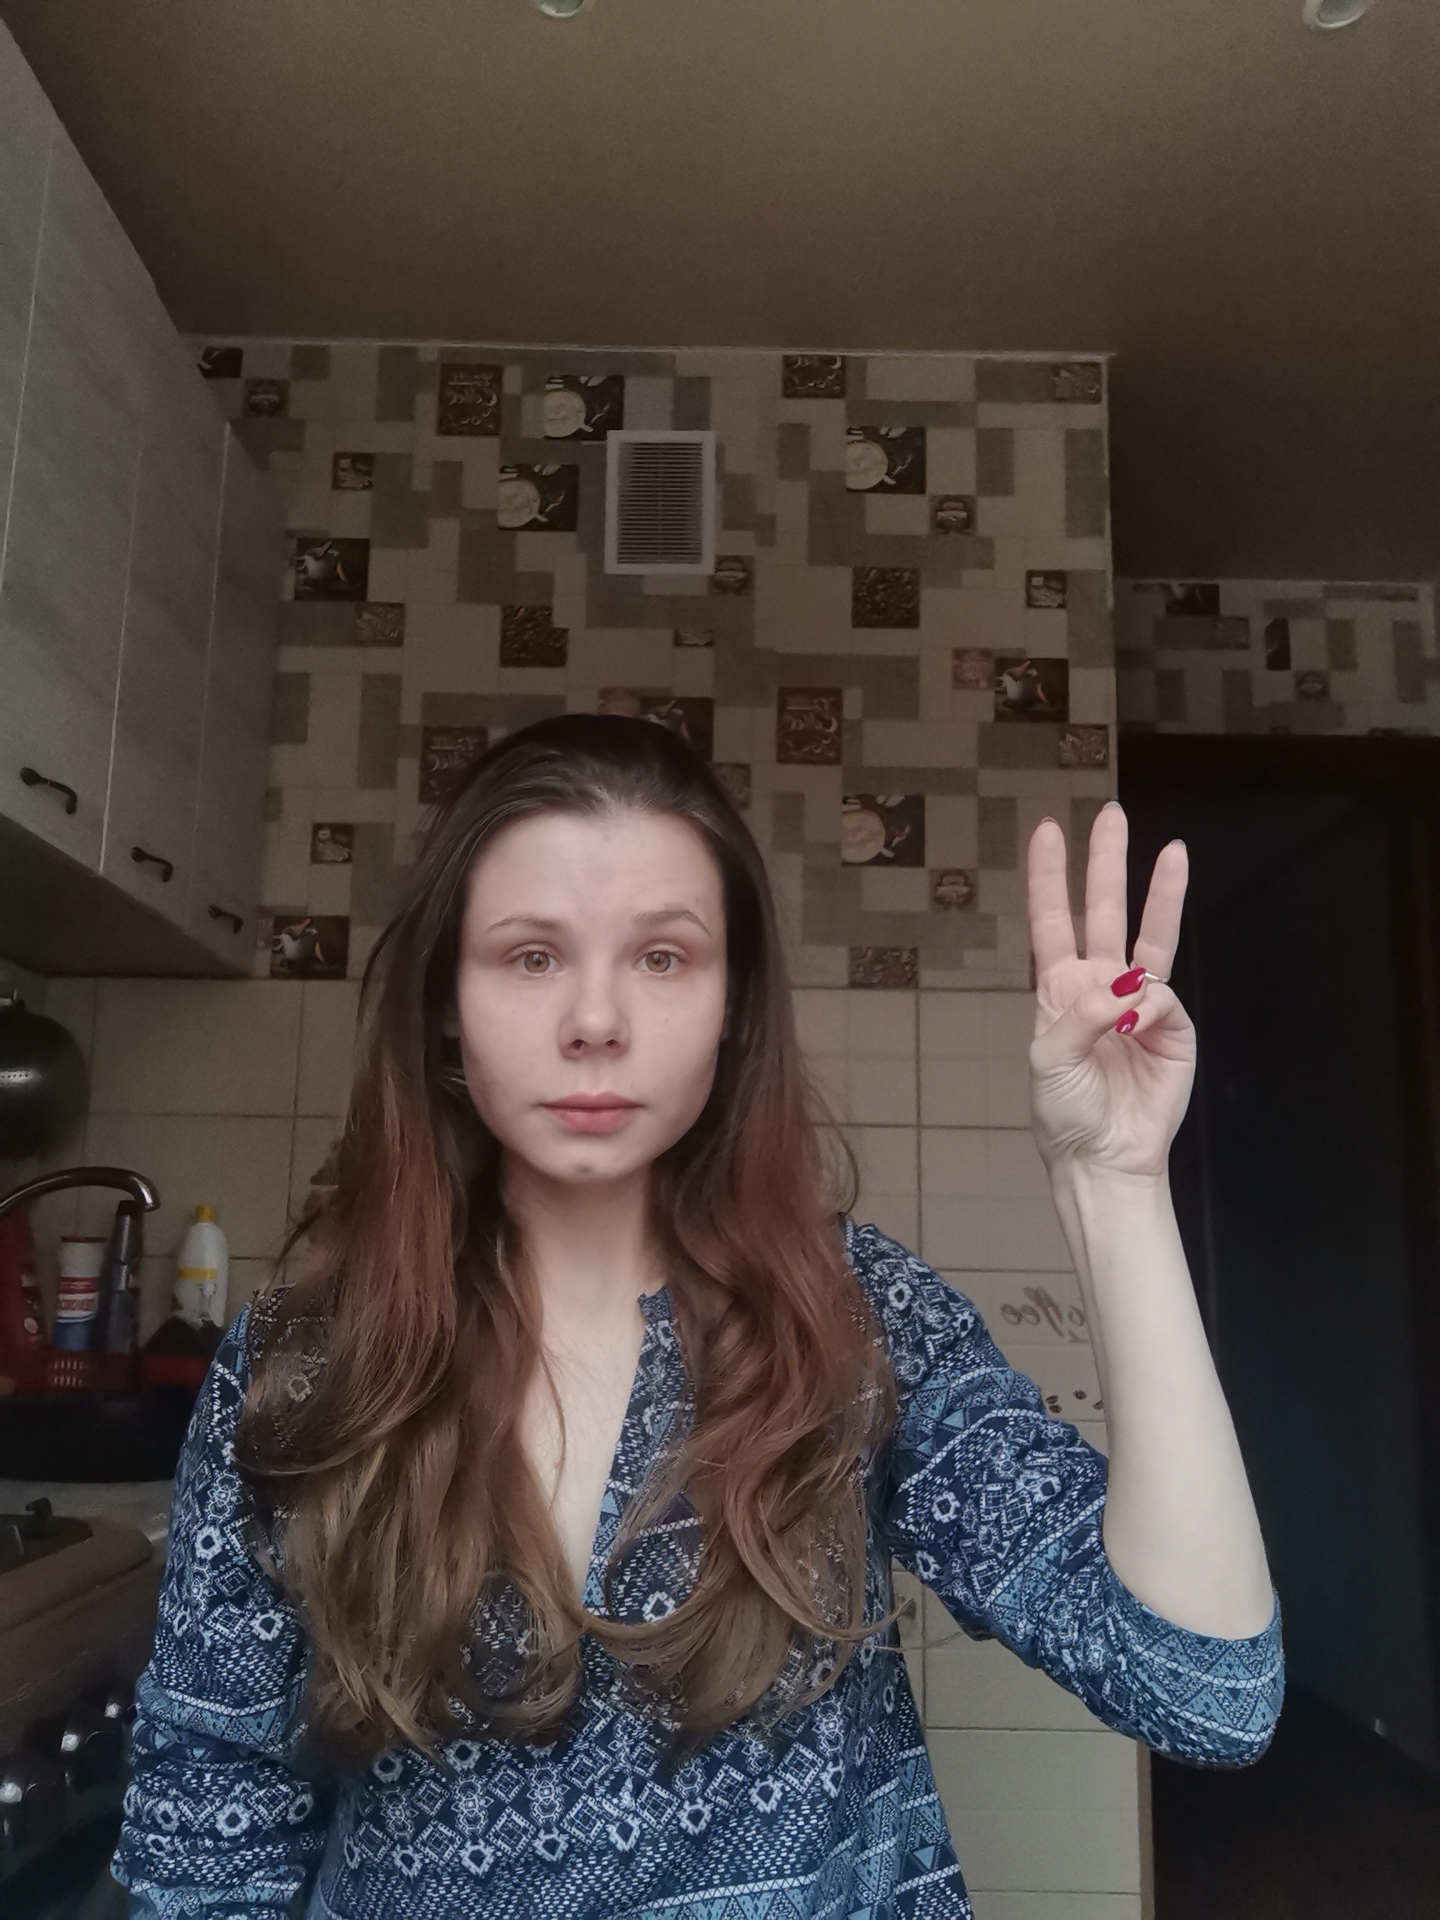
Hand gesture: three